Revolta da Armada

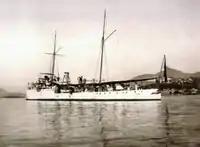
Loyalist torpedo-boat destroyer "Gustavo Sampaio"

The revolt included the powerful battleship "Aquidabã" and a collection of small ironclads, modern cruisers and older wood "cruiser" or steam frigate type ships. Two of the navy's major ships were overseas and supposedly away from the conflict: the battleship "Riachuelo" was under repairs in France, and the corvette "Barroso" was on a round-the world training voyage (during which she sank). This did not leave the government with much left to challenge the mutineers, who could have controlled the seas and influenced the concurrent conflicts on land.